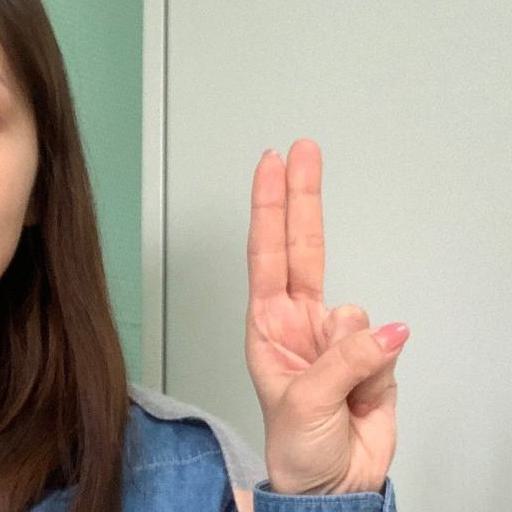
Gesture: two_up